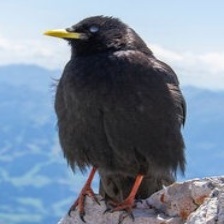
Species: ALPINE CHOUGH
Scientific name: PYRRHOCORAX GRACULUS